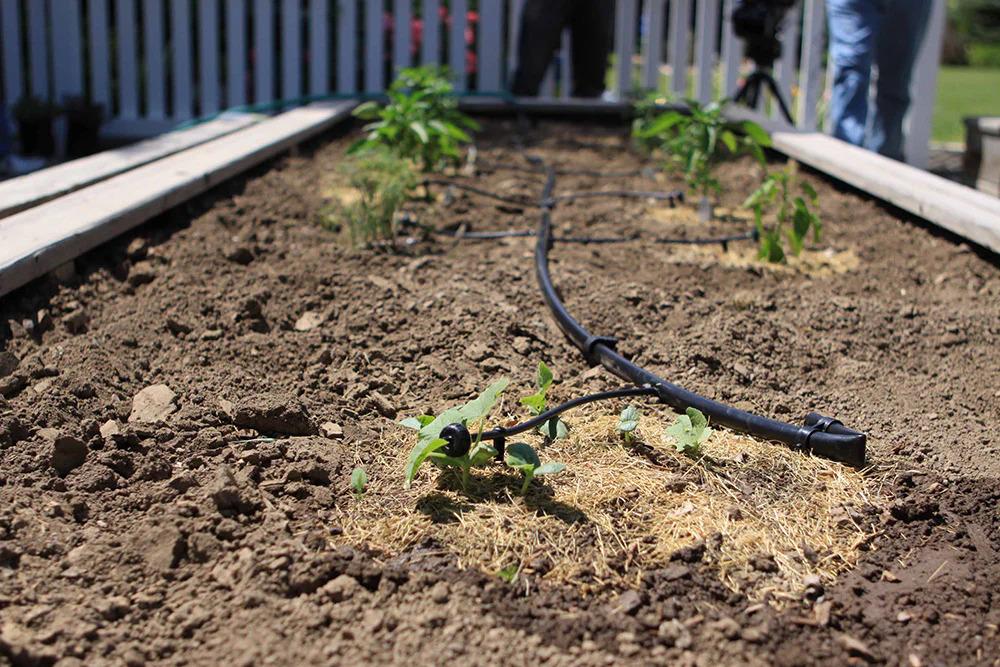
Huu ni mmea mdogo uliopandwa kwenye udongo labda kwenye bustani au shamba dogo. Karibu nae kuna bomba jeusi la umwagiliaji wa matone likielekea kwenye shina la mimea likionyesha mfumo wa umwagiliaji.